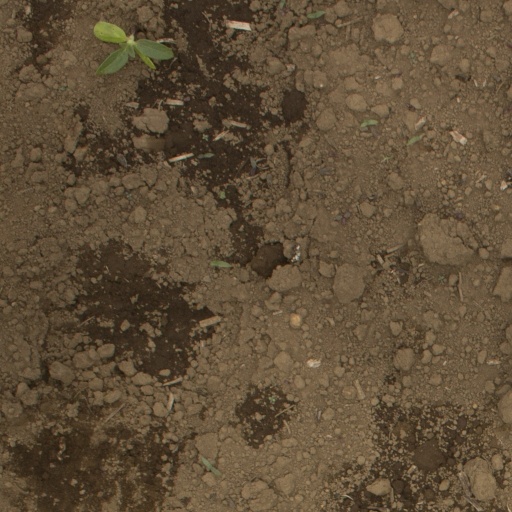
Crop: Jerusalem artichoke